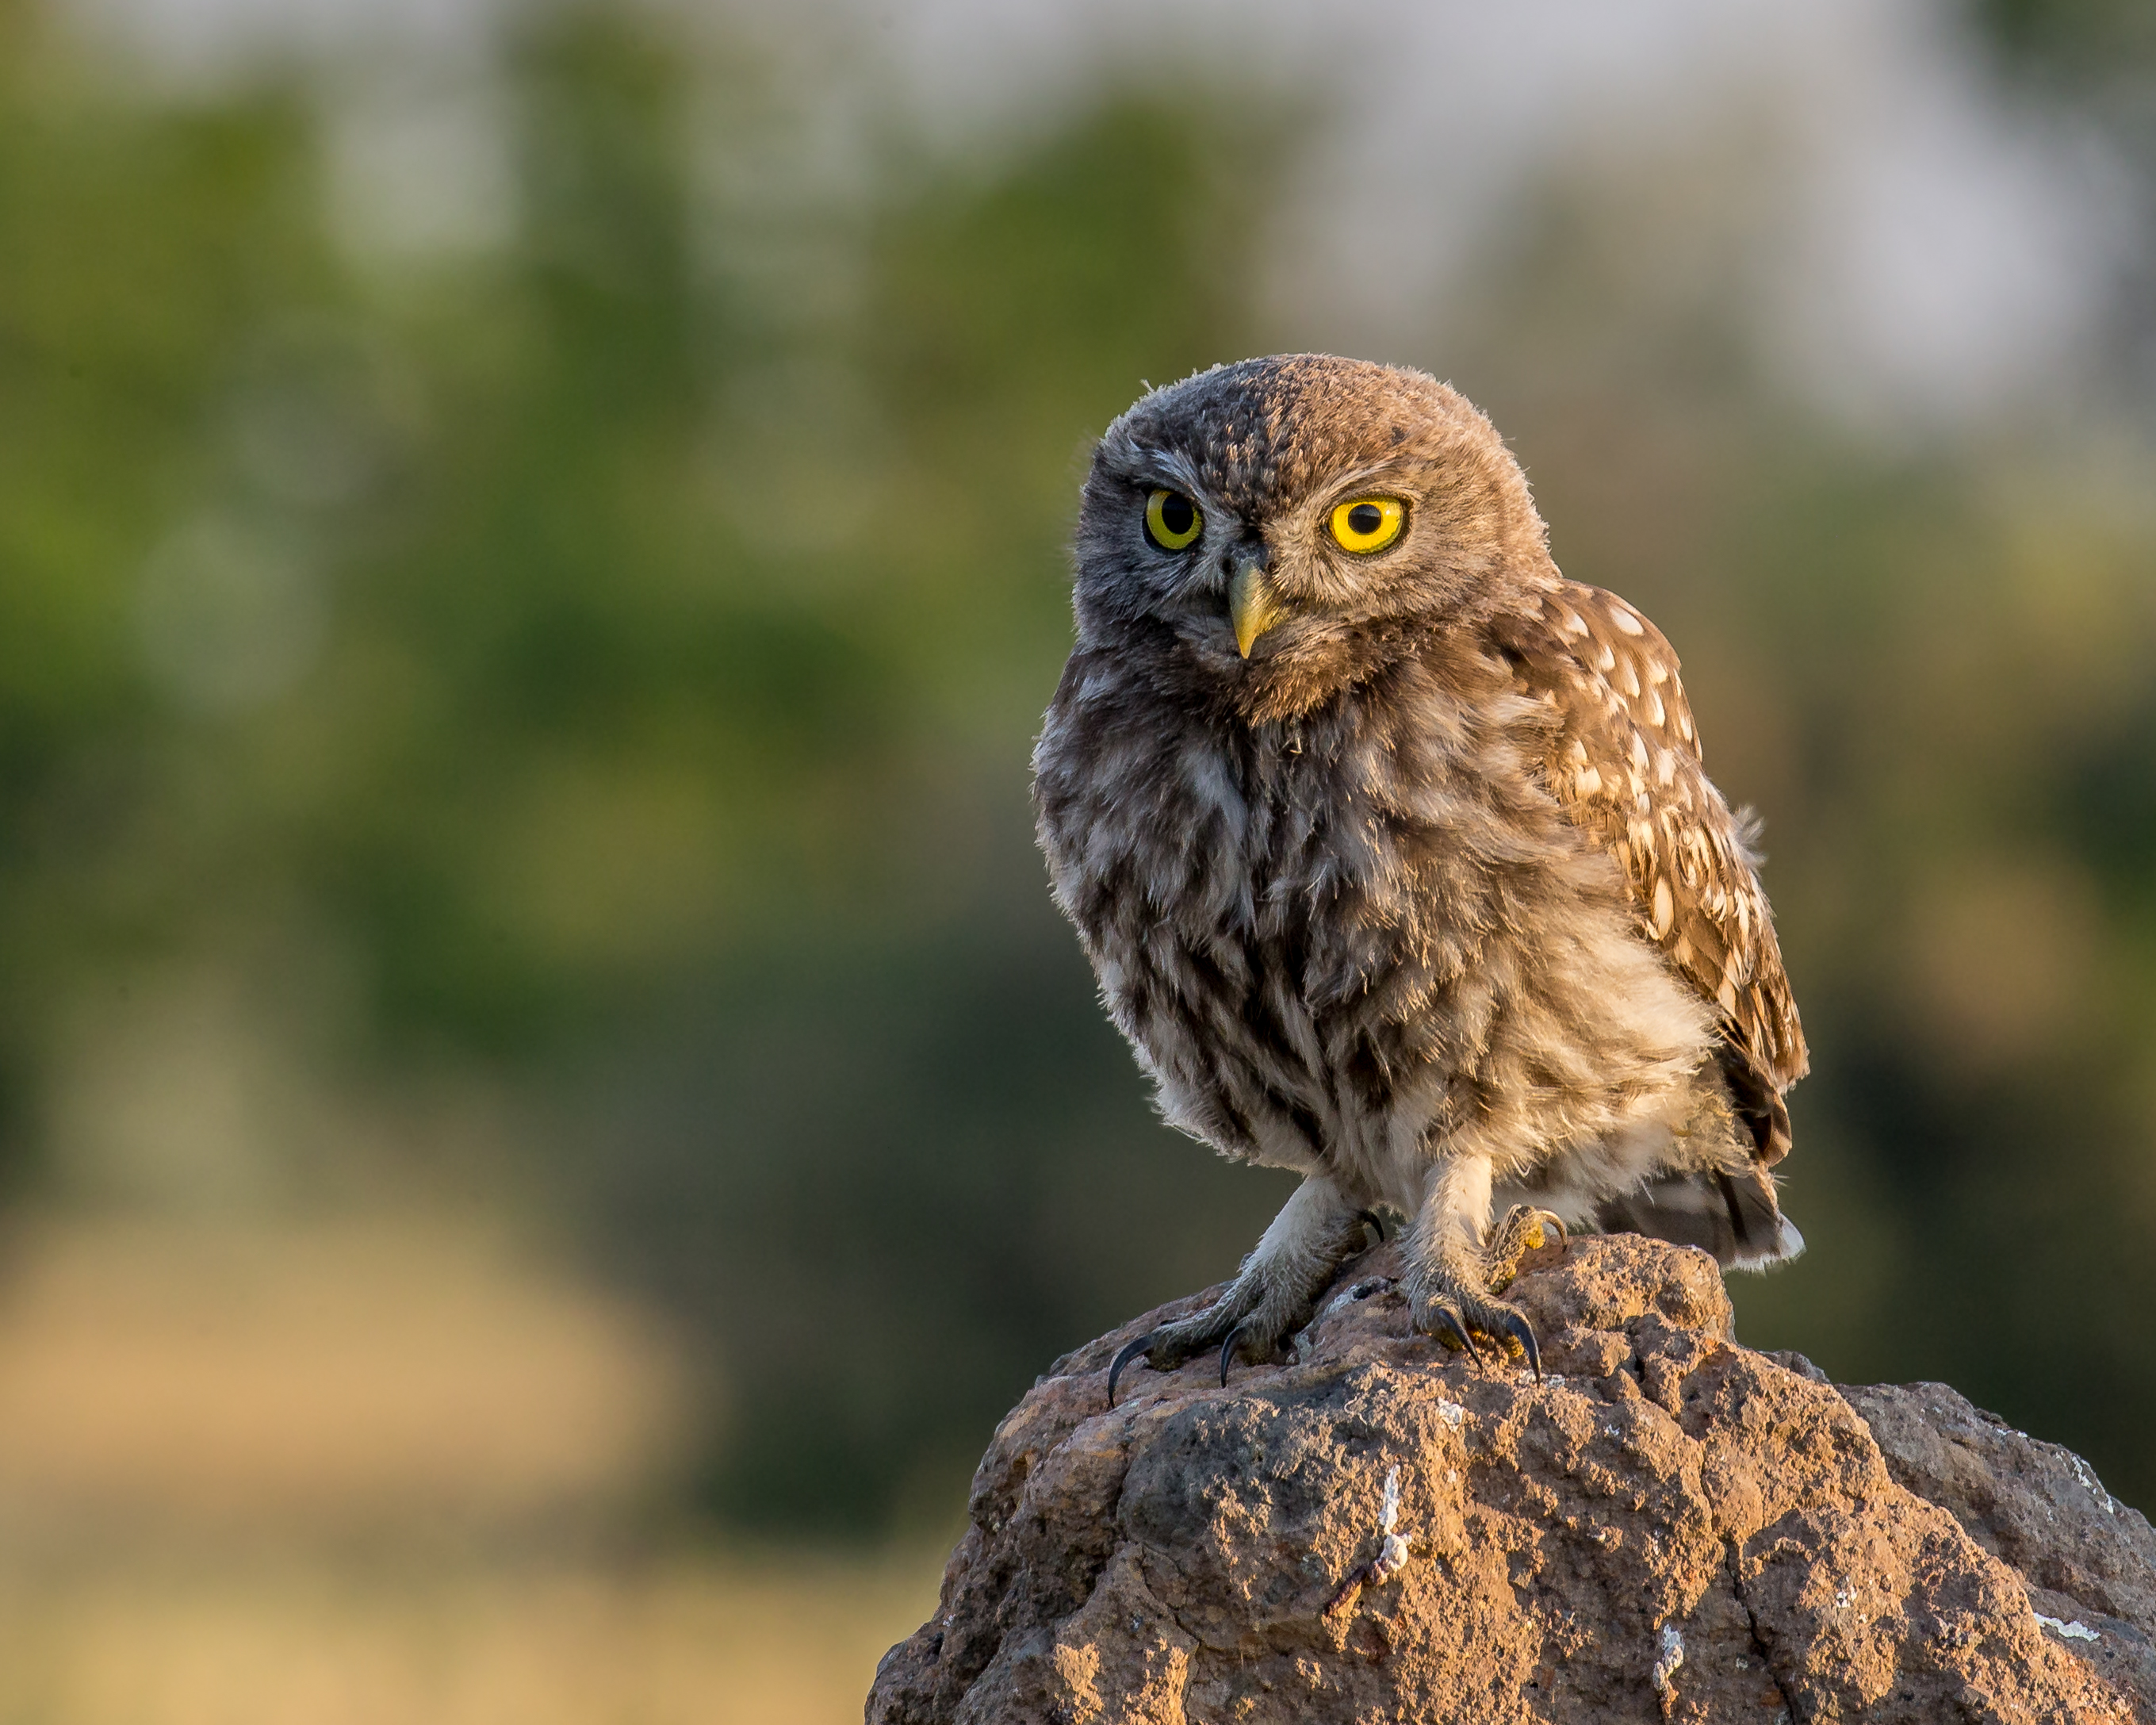
nature, bird, wildlife, beak, hawk, owl, fauna, bird of prey, close up, vertebrate, hungary, falcon, buzzard, andymorffew, morffew, littleowl, ontopoftherock, great grey owl, accipitriformes